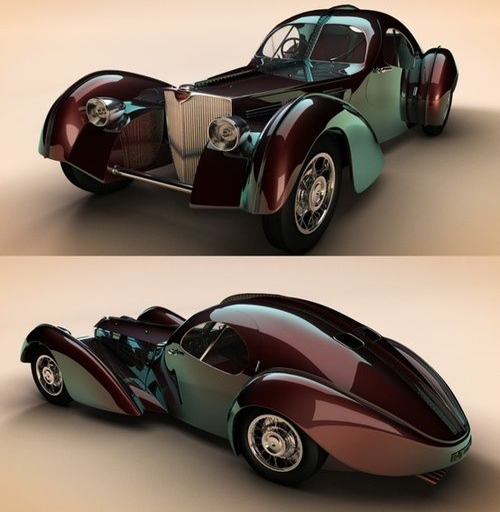
automobile model looks like a beetle